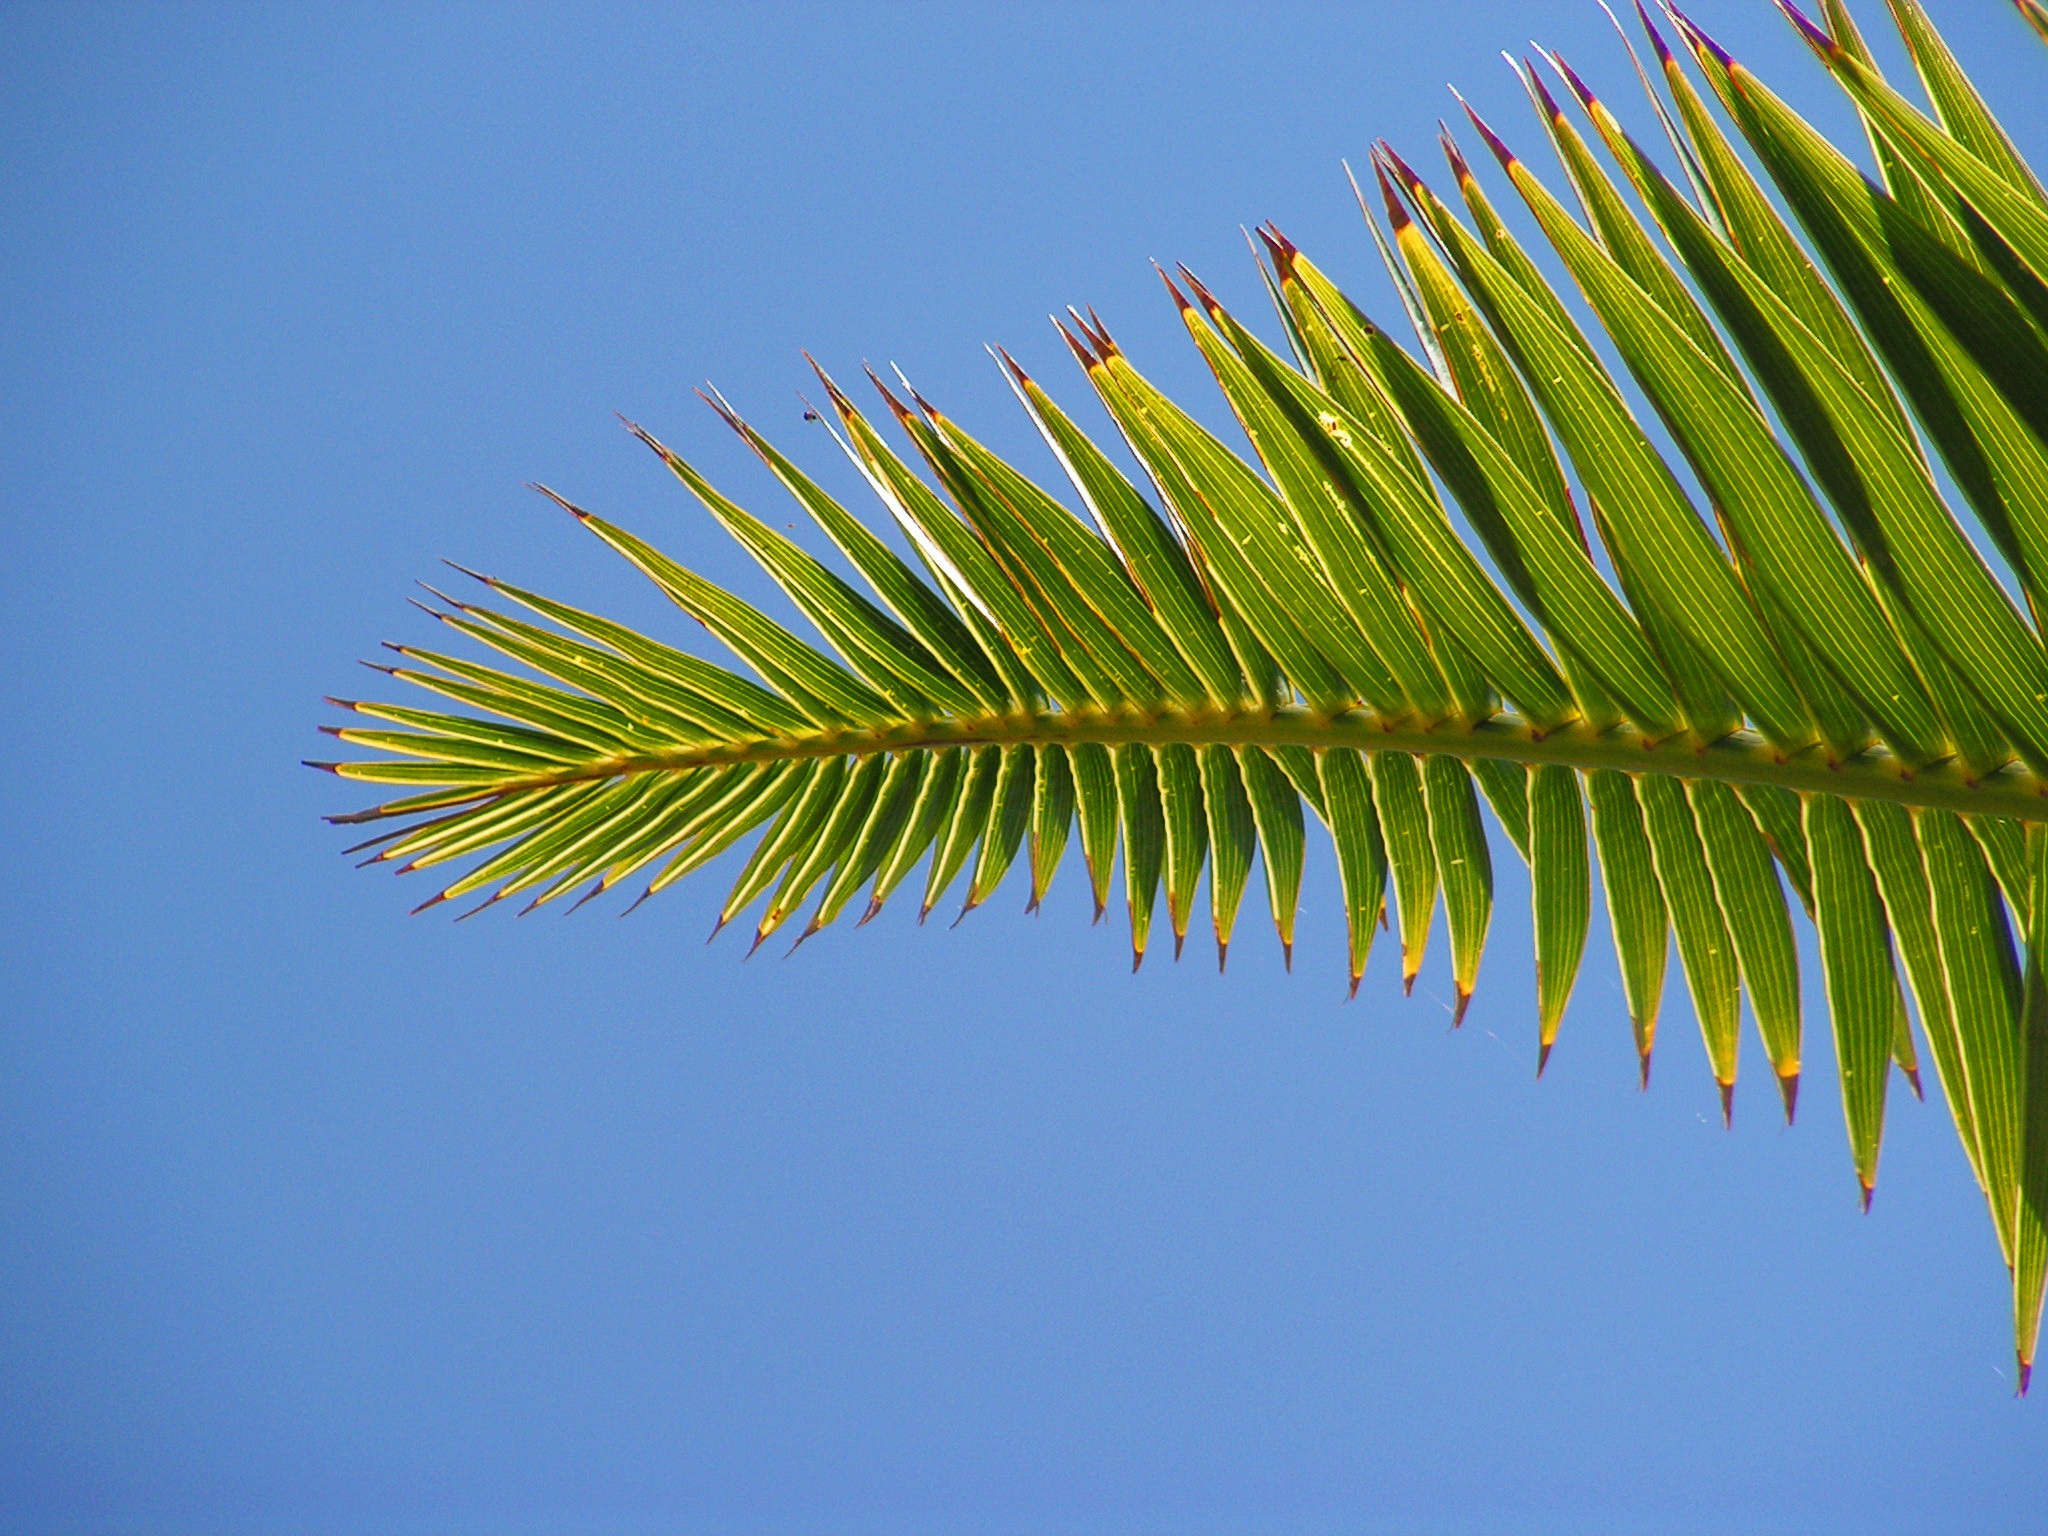
tree, grass, branch, plant, sky, leaf, flower, green, palm, botany, fir, flora, sheet, spruce, macro photography, flowering plant, plant stem, woody plant, land plant, arecales, palm family